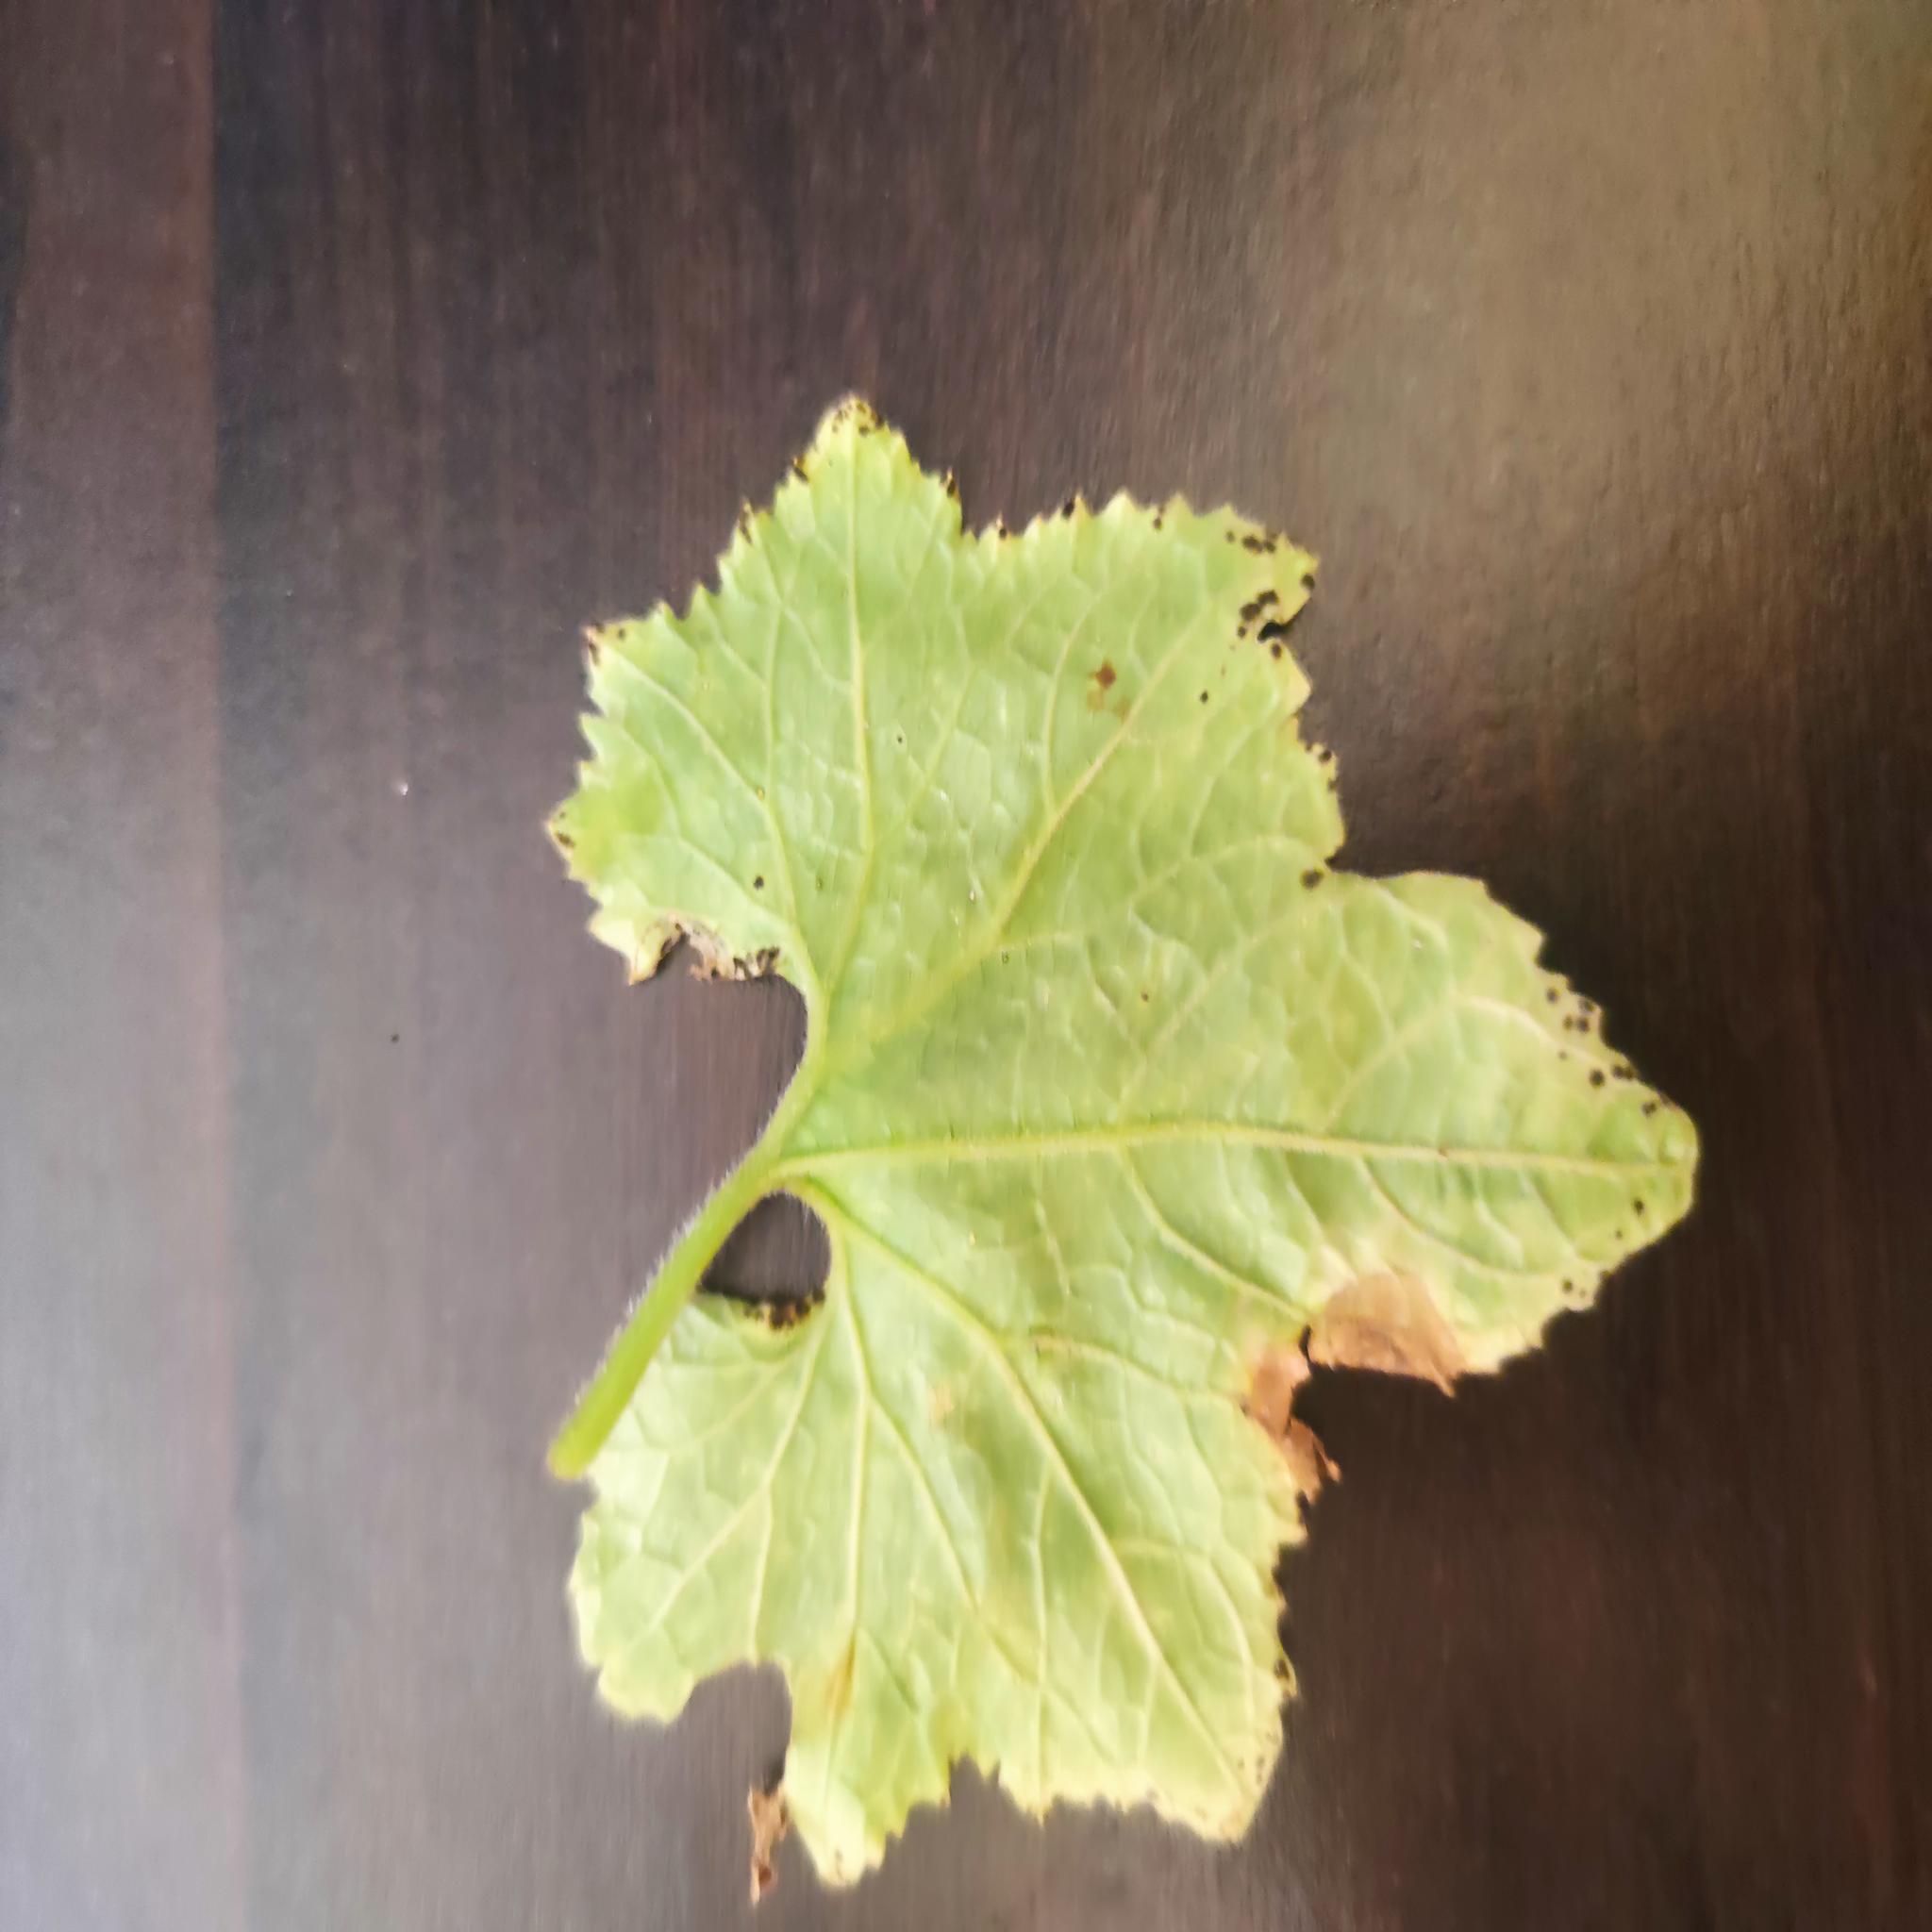
Label: Aphid